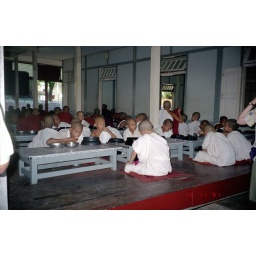
The novices dress in white